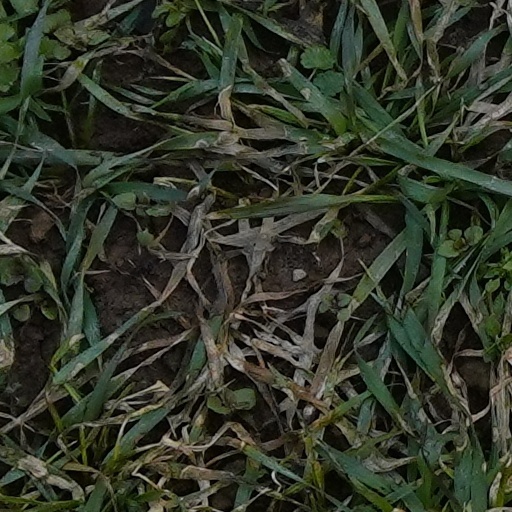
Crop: wheat